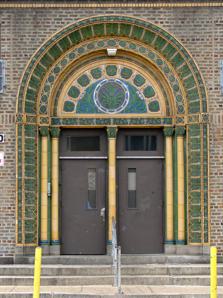
Building: Clara Barton School (Philadelphia)
Country: United States of America
Year built: 1925
United States historic place Clara Barton School U.S. National Register of Historic Places Clara Barton School entrance, September 2010 Show map of Philadelphia Show map of Pennsylvania Show map of the United States Location 300 E. Wyoming Ave., Philadelphia , Pennsylvania Coordinates 40°1′13″N 75°7′12″W / 40.02028°N 75.12000°W / 40.02028; -75.12000 Area 2 acres (0.81 ha) Built 1924-1925 Architect Catharine, Irwin T. Architectural style Art Deco MPS Philadelphia Public Schools TR NRHP reference No. 88002242 Added to NRHP November 18, 1988 Clara Barton School is a historic school building located in the Feltonville neighborhood of Philadelphia .  It was designed by Irwin T. Catharine and built in 1924–1925.  It is a three-story, eight-bay, yellow brick building in the Art Deco -style. It features an entrance with decorative terra cotta panels and a terra cotta cornice. It was named for American Red Cross founder Clara Barton (1821-1912). It was added to the National Register of Historic Places in 1988. References